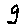
Label: 9